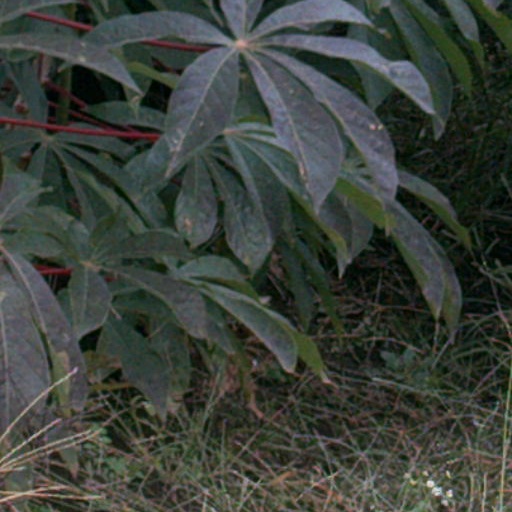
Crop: cassava